Alexander Duff (missionary)

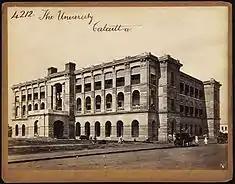
The Calcutta University by Francis Frith. Duff's foundation of 1857

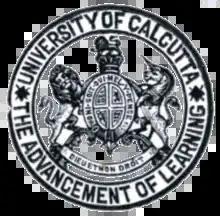
Logo of Calcutta University – a very British institution founded for the education of Indians

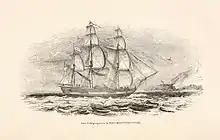
Duff_on_missionary_voyage

By the age of thirty he was already a remarkable preacher. Joining the Church Missionary Society in 1836 he and his friend Rev Dr James Lewis were shapers of the new Church of Scotland Mission. Of his many Scottish friends, Dr Robert Hall was a leading academic, a powerful orator, with a large retentive memory whose impulsive liberalism formed his early beliefs. They helped him publish a pamphlet "English Education in India" which formed part of his address to the General Assembly of the Kirk in Edinburgh in 1837, which he dedicated to the students of the four ancient universities. A passionate advocate of reform he banished corporal punishments for girls, striving to Christianise education through humane methods of teaching. In seeking out William Hopkins Pearce for a new Baptist mission, he emphasised the inter-denominational character of united prayer events. He was unassuming, modest, pious, and quite uninterested in the politics of popery and anti-papism. Yet only the Episcopalians remained beyond his reach with their broad brush "Quarterly" publications. Despite the perceived handicap he could influence serious political figures in the Indian civil Service through the media of "Calcutta Review." In one article he made an advancement in liberal theology exposing the cruelty of "Female Infanticide in Central and Western India" (1844). And in the same year his power in the Free Church was rehearsed in a lecture to The Free Churchmen of Calcutta in the Masonic Hall. Its title "The Sole and Supreme Headship of the Lord Jesus Christ over His Own Church, or a voice from the Ganges relative to the courses which led to the recent disruption..." symbolised his conviction in the supremacy of Christianity to bring enlightened education to Indians. Two Bengali intellectuals travelled to Edinburgh to be baptised at Duff's request. Mahendra Lal Bazak and Khailai Chandra Mukherjya were closely watched by Dr Thomas Chalmers, a renowned writer and church leader. Dr. Chalmers' death in 1847 was a real blow to the Free Church; and to Duff, his pupil and then successor as professor. It forced Duff to deny his Scottishness to maintain a life dedicated to working in India. He refused the principalship in 1874. Duff knew him well in the cultural capital of Scotland pursuing moral, material and spiritual development while steering his charges away from the temptations of Heathenism. During 1845–46 he conducted numerous Indian conversions with typical missionary zeal. Exhibiting a strong sense of Scottish character he personified individual freedoms, baptising Jewish refugees, overcoming prejudice, and persisting in the face of prohibitive rules among the Hindu caste system. A tireless campaigner, and restless traveller from Calcutta to Ceylon, he visited thousands of missionaries and their stations. A profound sense of duty was monitored by legal correctness of his own opinions, that never ceased to improve. Deeply rooted in the doctrine of justification by faith alone, he mixed doctrinal worship with regular business committees to raise money for the church. Eloquent, he recalled the poems of Ossian as closely as he expounded the values of liberal Zionism, richly endowed by a Jacobite tradition that informed a fierce feeling of injustice. On being appointed Moderator of the General Assembly of the Free Church of Scotland in 1851 he was asked by Lord Granville to testify to the House of Lords, in which he hoped to influence the Wood's Educational Despatch of 1854. Disappointed by the slow progress of change, he embarked on a trip to America. At Washington DC Dr Duff addressed the Congress. In Toronto he gave a sermon to Kroom's Church. On his last day he preached at the Broadway Tabernacle, where he received benediction. Hugely popular, he was bade farewell by weeping crowds from the Hudson River wharves on 13 May 1854. Back in England he was met by Lord Haddo, son of Prime Minister, Lord Aberdeen. After sipping the Malvern Spa waters for a cure, he decided on a Grand Tour of Europe and the Holy Land with his friend Dr James Lumsden. At his death he was acclaimed by Scot William Ewart Gladstone as an heroic, apostolic saint. A memorial Celtic cross was erected at Pitlochry parish church to celebrate a life of deep Christian service.